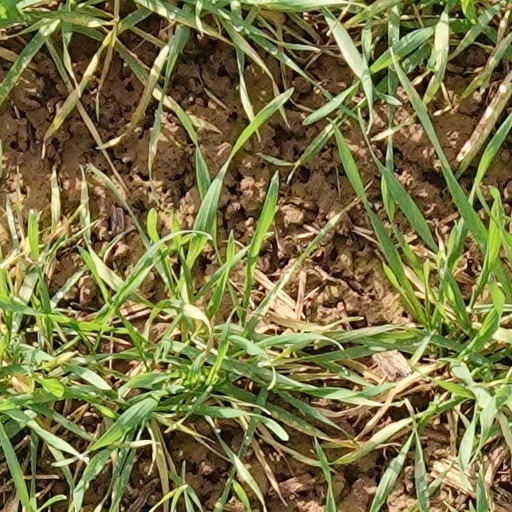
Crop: wheat